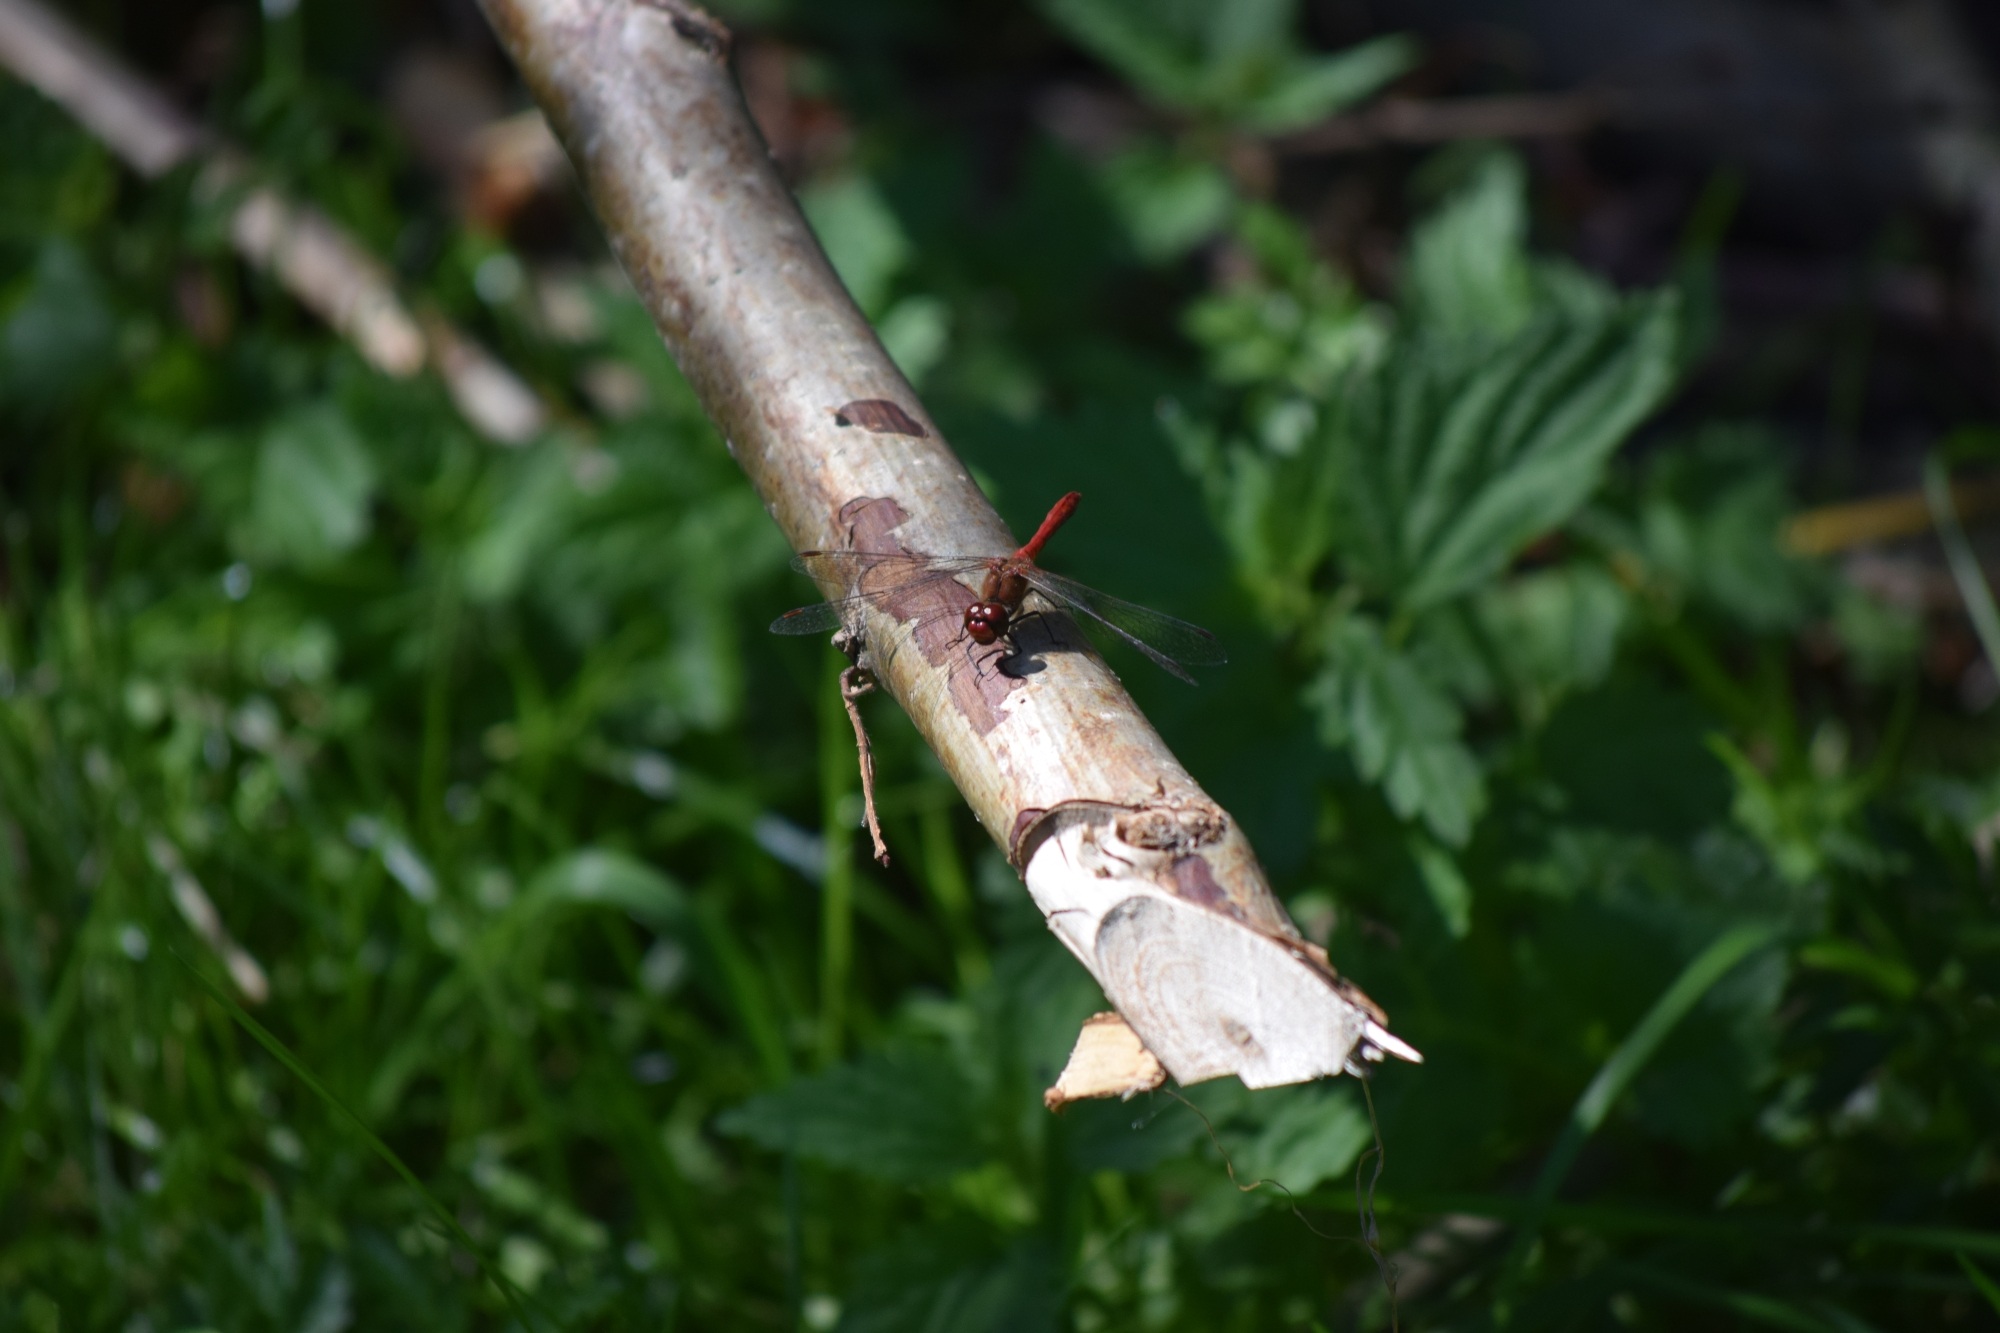
nature, forest, grass, branch, wood, lawn, leaf, flower, summer, wildlife, spring, insect, botany, moth, butterfly, garden, flora, fauna, invertebrate, denmark, macro photography, pollinator, moths and butterflies